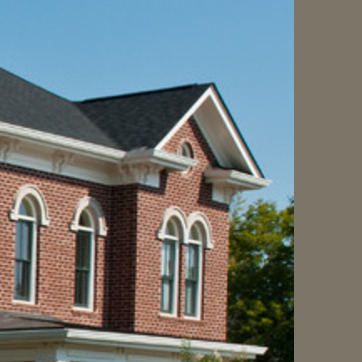
Material: brick